Frank De Winne

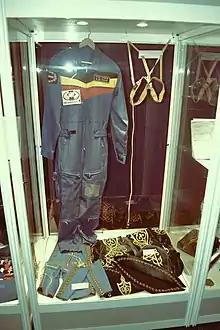
Russian Boilersuit of Belgian Astronaut Frank de Winne at the Euro Space Center in Belgium

In October 1998, Frank De Winne was selected as an astronaut candidate by the European Space Agency. In January 2000, he joined the European Astronaut Corps, whose homebase is the European Astronaut Centre in Cologne, Germany. He provided technical support for the X38 Crew Return Vehicle project division within the Directorate of Manned Spaceflight and Microgravity, located at the European Space Research and Technology Centre in Noordwijk, the Netherlands. In August 2001, De Winne took up training at the Yuri Gagarin Cosmonauts Training Center near Moscow, Russia. Training included elements of Basic Training for the International Space Station as well as training as a Soyuz flight engineer.